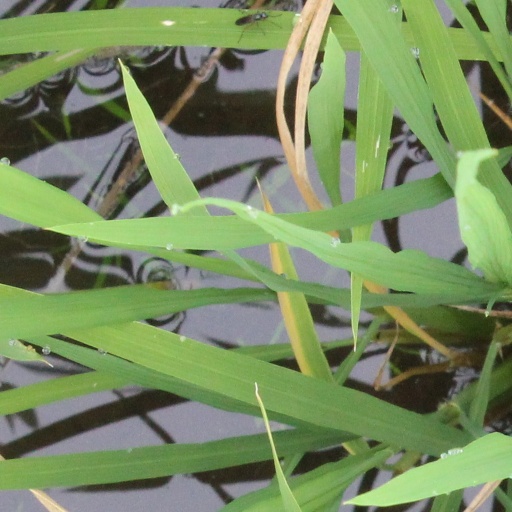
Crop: rice